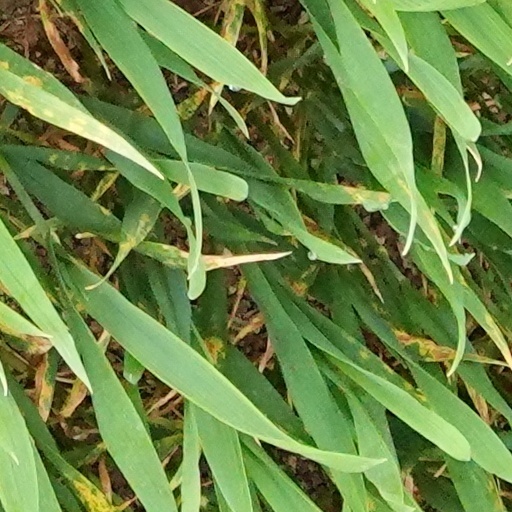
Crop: wheat